Wang Xiyu

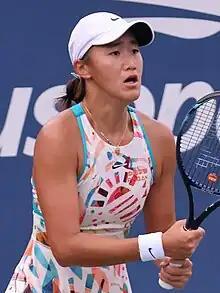
Wang at the 2023 US Open

Wang Xiyu (born 28 March 2001) is a Chinese professional tennis player. She reached a career-high WTA singles ranking of No. 49 on 9 January 2023, and a best doubles ranking of No. 98 on 19 August 2024.